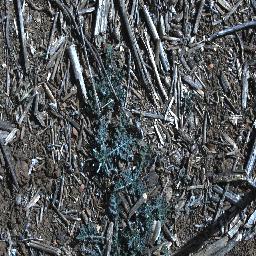
Label: parthenium